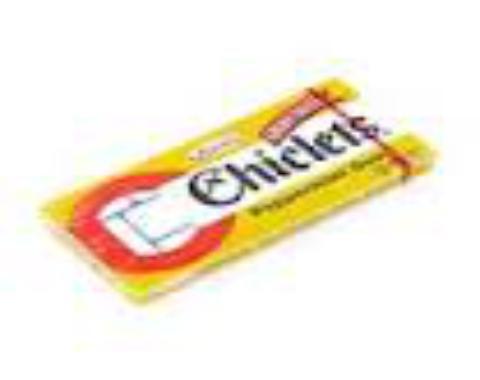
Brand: Chiclets
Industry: Food